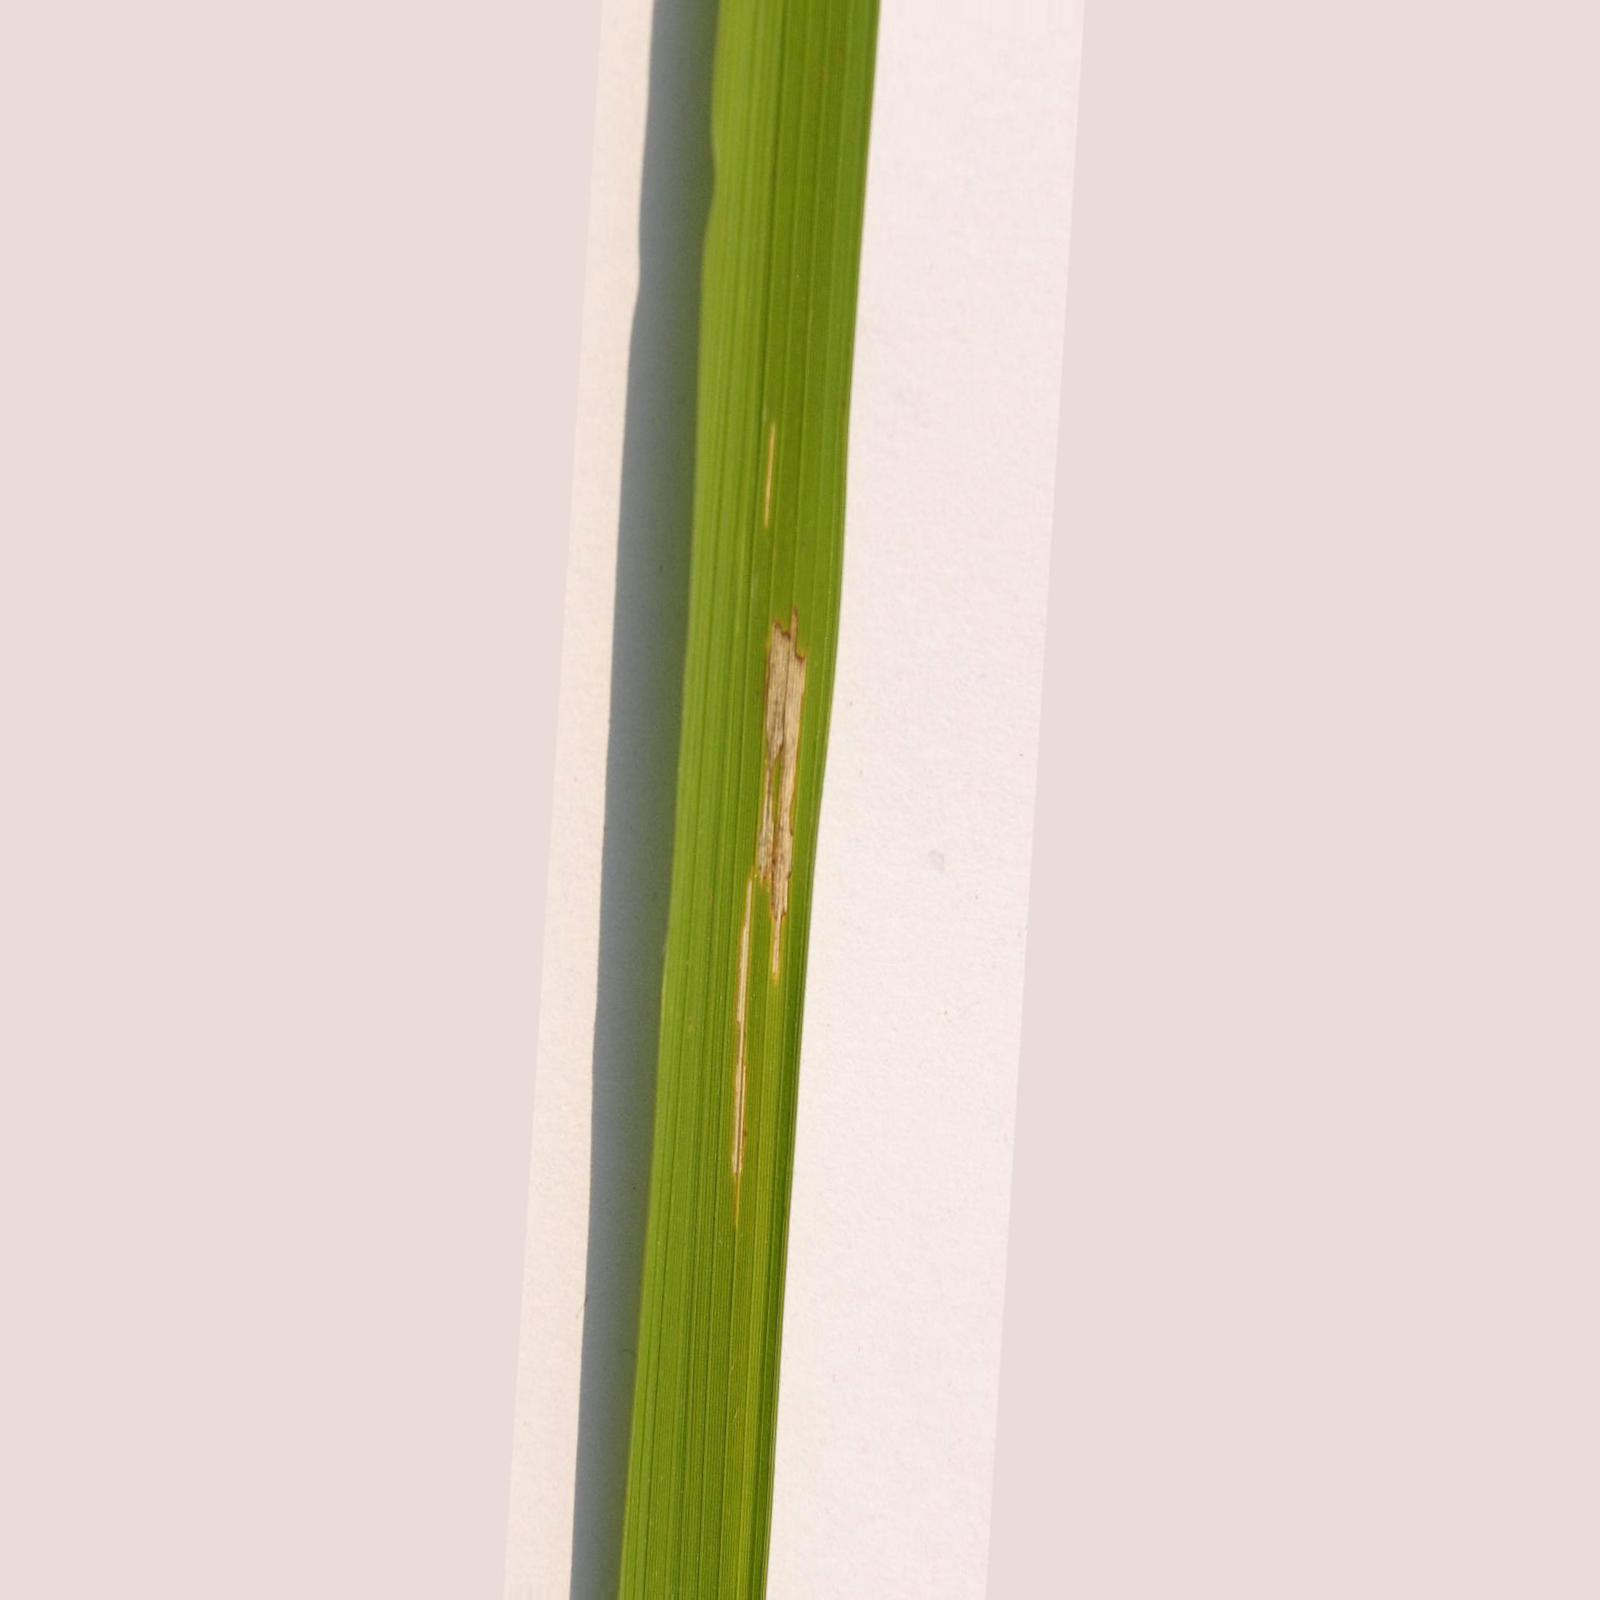
Nhãn: Bệnh Bạc lá (Bacterial leaf blight)